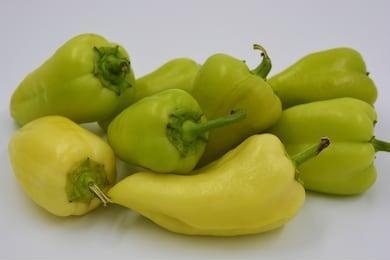
Label: capsicum